Rozzano

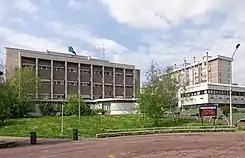

Rozzano is a "comune" (municipality) in the Metropolitan City of Milan, in the Italian region Lombardy, located about south of Milan.